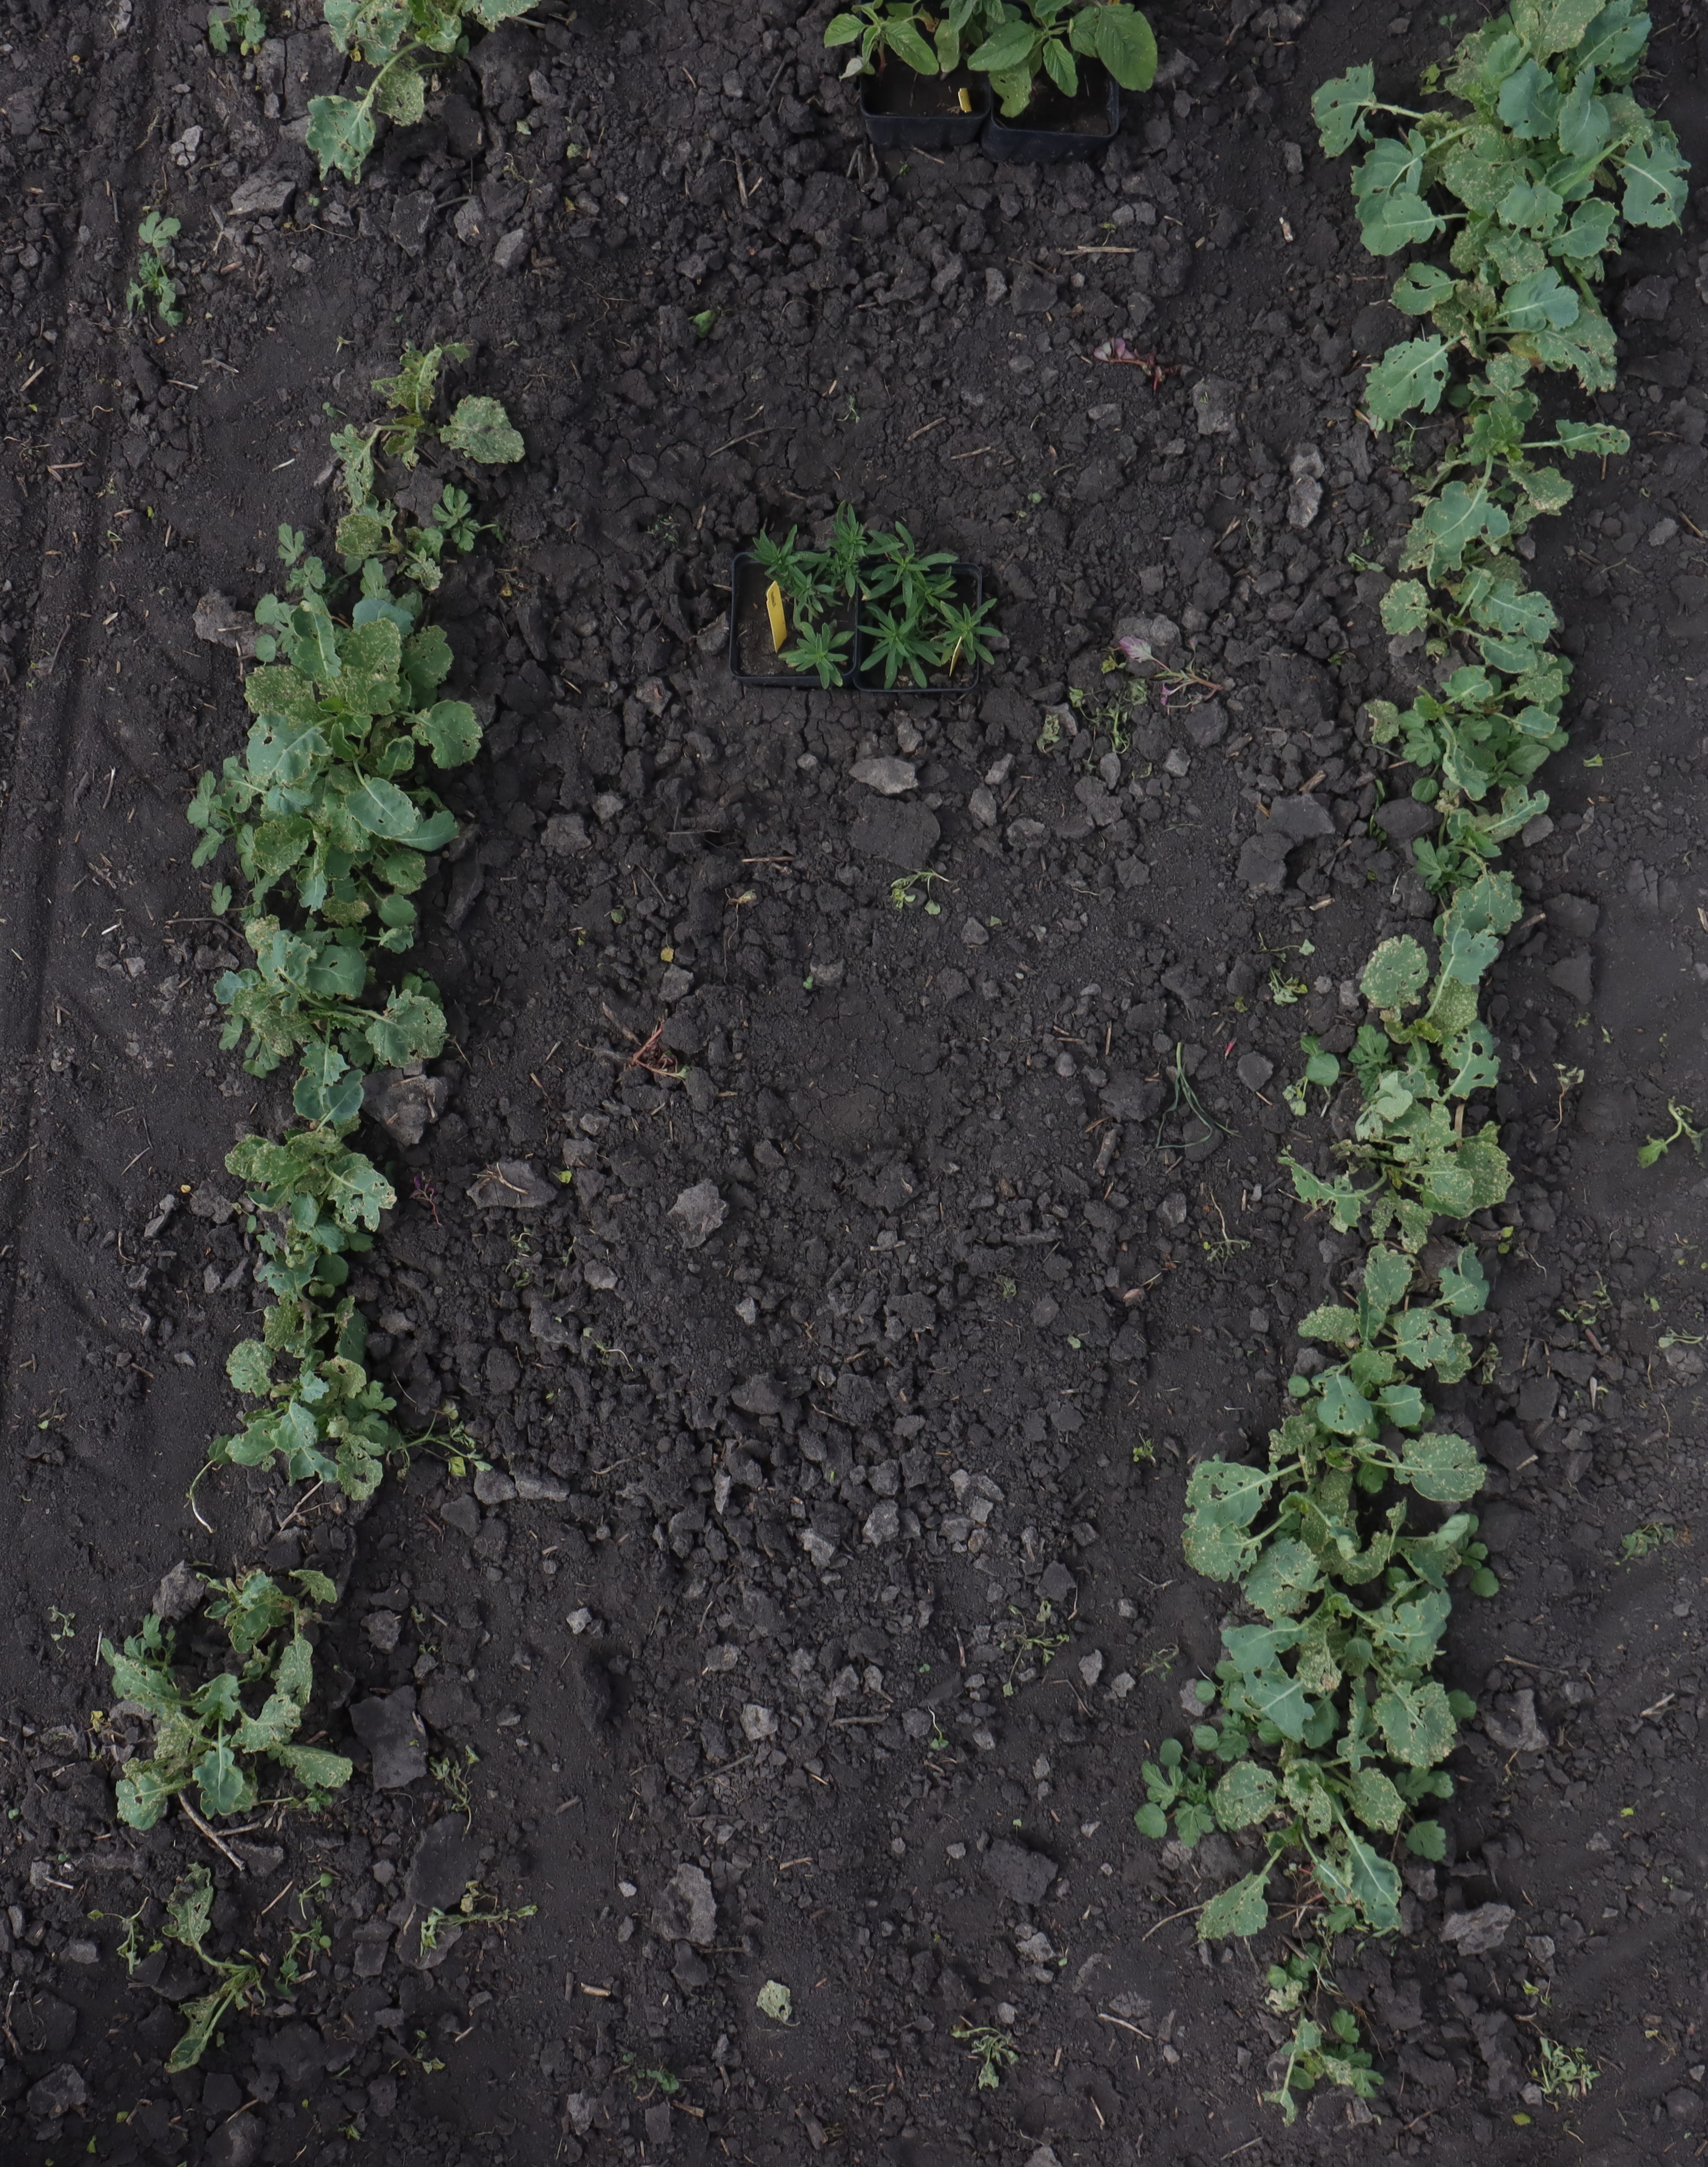
Crop: Canola
Objects: Canola, Canola, Canola, Canola, Canola, Canola, Canola, Kochia, Redroot Pigweed